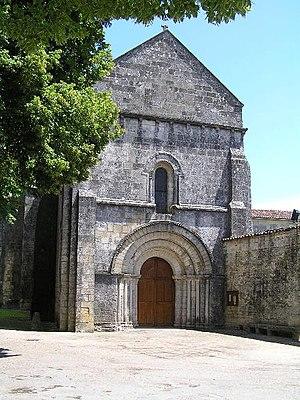
Le département de la Charente est une terre de tradition culturelle et littéraire.
Cherves-Richemont est une commune du Sud-Ouest de la France située dans le département de la Charente. Cette commune compte 2 420 habitants d'après le dernier rescensement en 2008. Elle s'étend sur 37,9 km² pour une densité de 63,5 hab./km².
L’église Saint-Vivien est l'église paroissiale du bourg de Cherves, commune de Cherves-Richemont, dans le département français de la Charente et le diocèse d’Angoulême. Après une inscription en 1925, l'église fait l’objet d’un classement au titre des monuments historiques depuis le 29 mars 1988.
Cet article recense les monuments historiques de la Charente, en France.